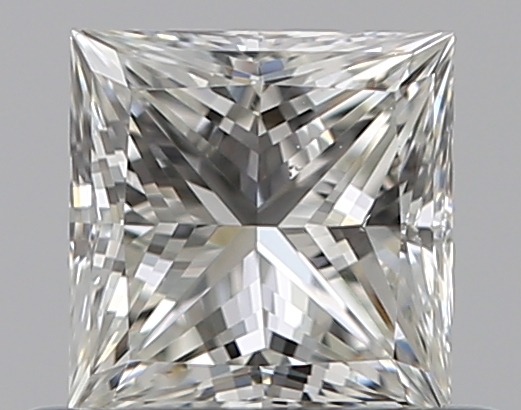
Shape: princess
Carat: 0.5
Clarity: VS2
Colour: I
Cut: EX
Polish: VG
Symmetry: GD
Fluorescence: N
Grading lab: GIA
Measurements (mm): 4.4 x 4.32 x 3.14